Password (2019 Indian film)

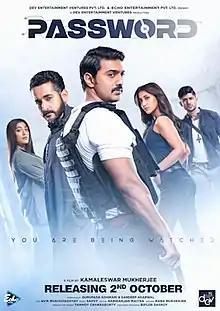
Password official poster

Password: You are being watched or simply Password, is a 2019 Indian Bengali-language vigilante techno-thriller film written and directed by Kamaleswar Mukherjee. The film stars Dev, Parambrata Chattopadhyay, Paoli Dam, Rukmini Maitra while Adrit Roy and Trina Saha played supporting roles. The film revolves around the dark side of social networking, and deals with stealing of password and privacy issue.It was released on 2 October 2019. Upon release, the film received critical acclaim, where critics praised the concept, action sequences, visual effects, message, music and cast performances. Despite receiving critical acclaim, the film didn't managed to do well at the box-office.